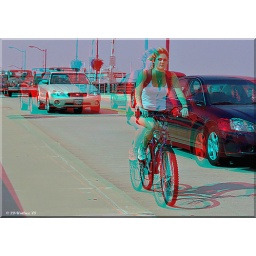
Crossing the bridge by bike